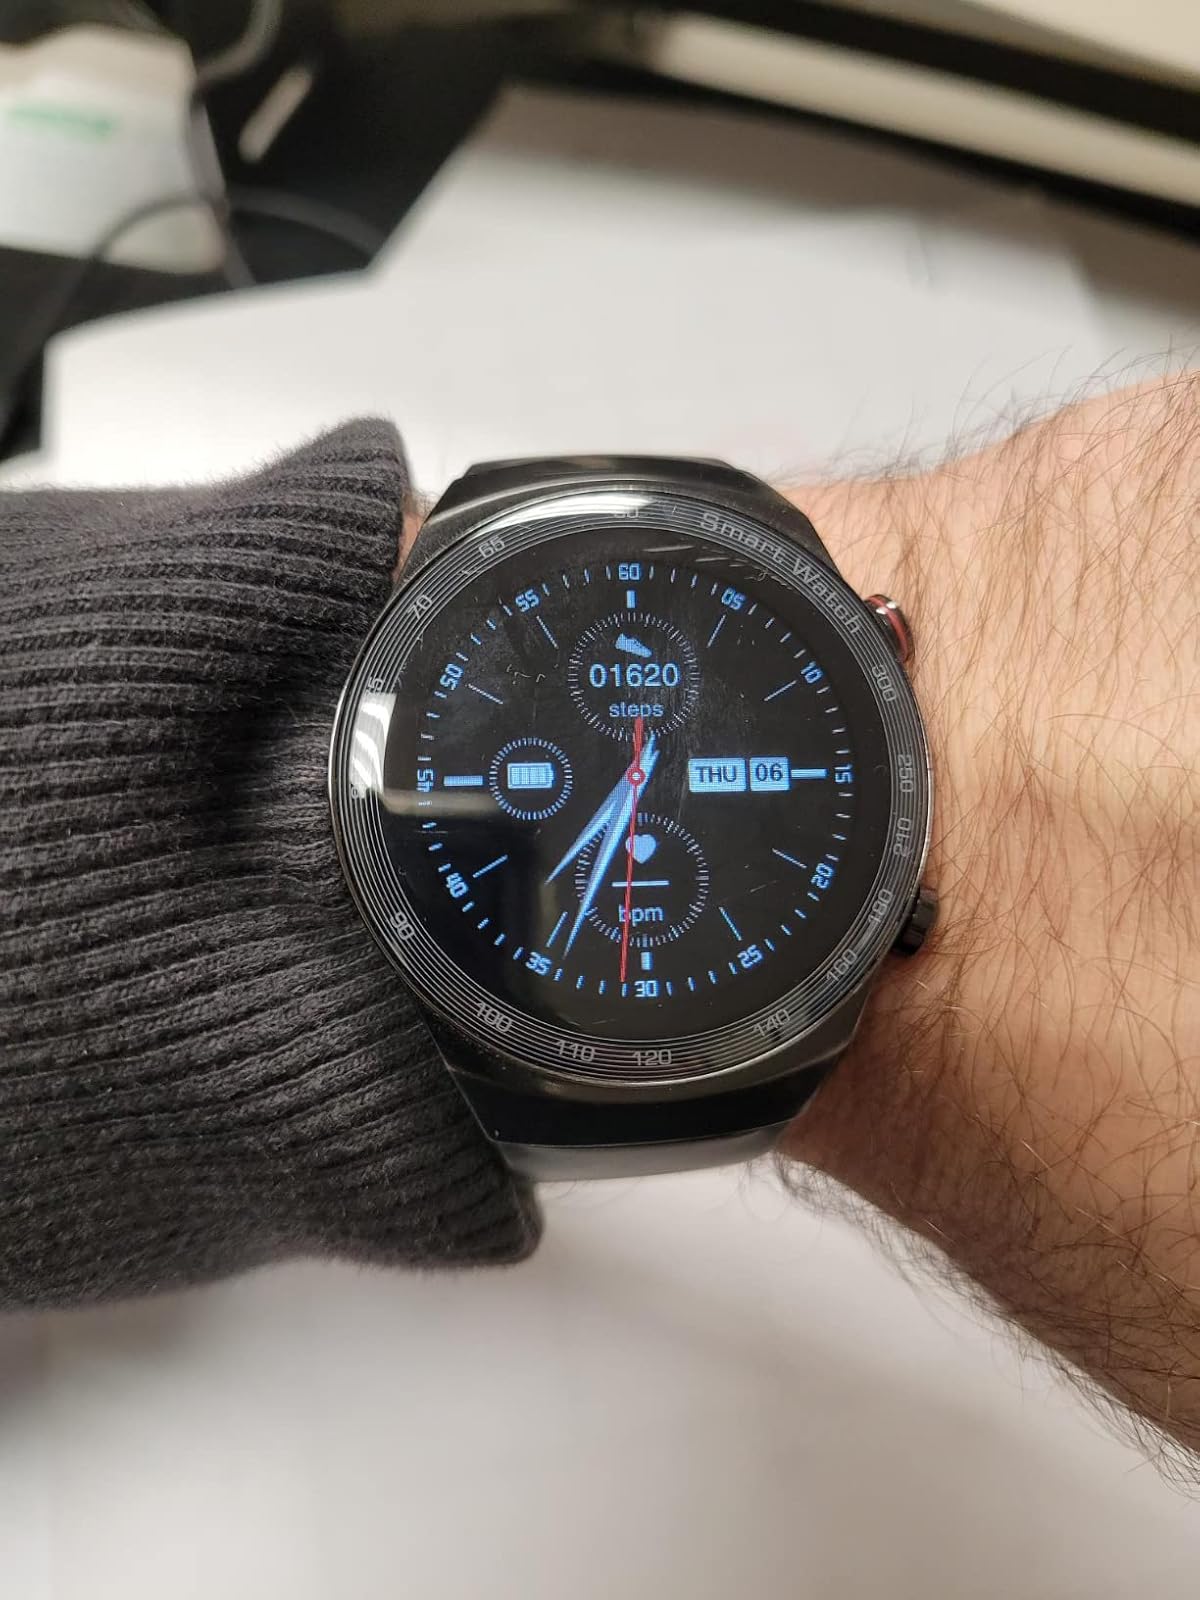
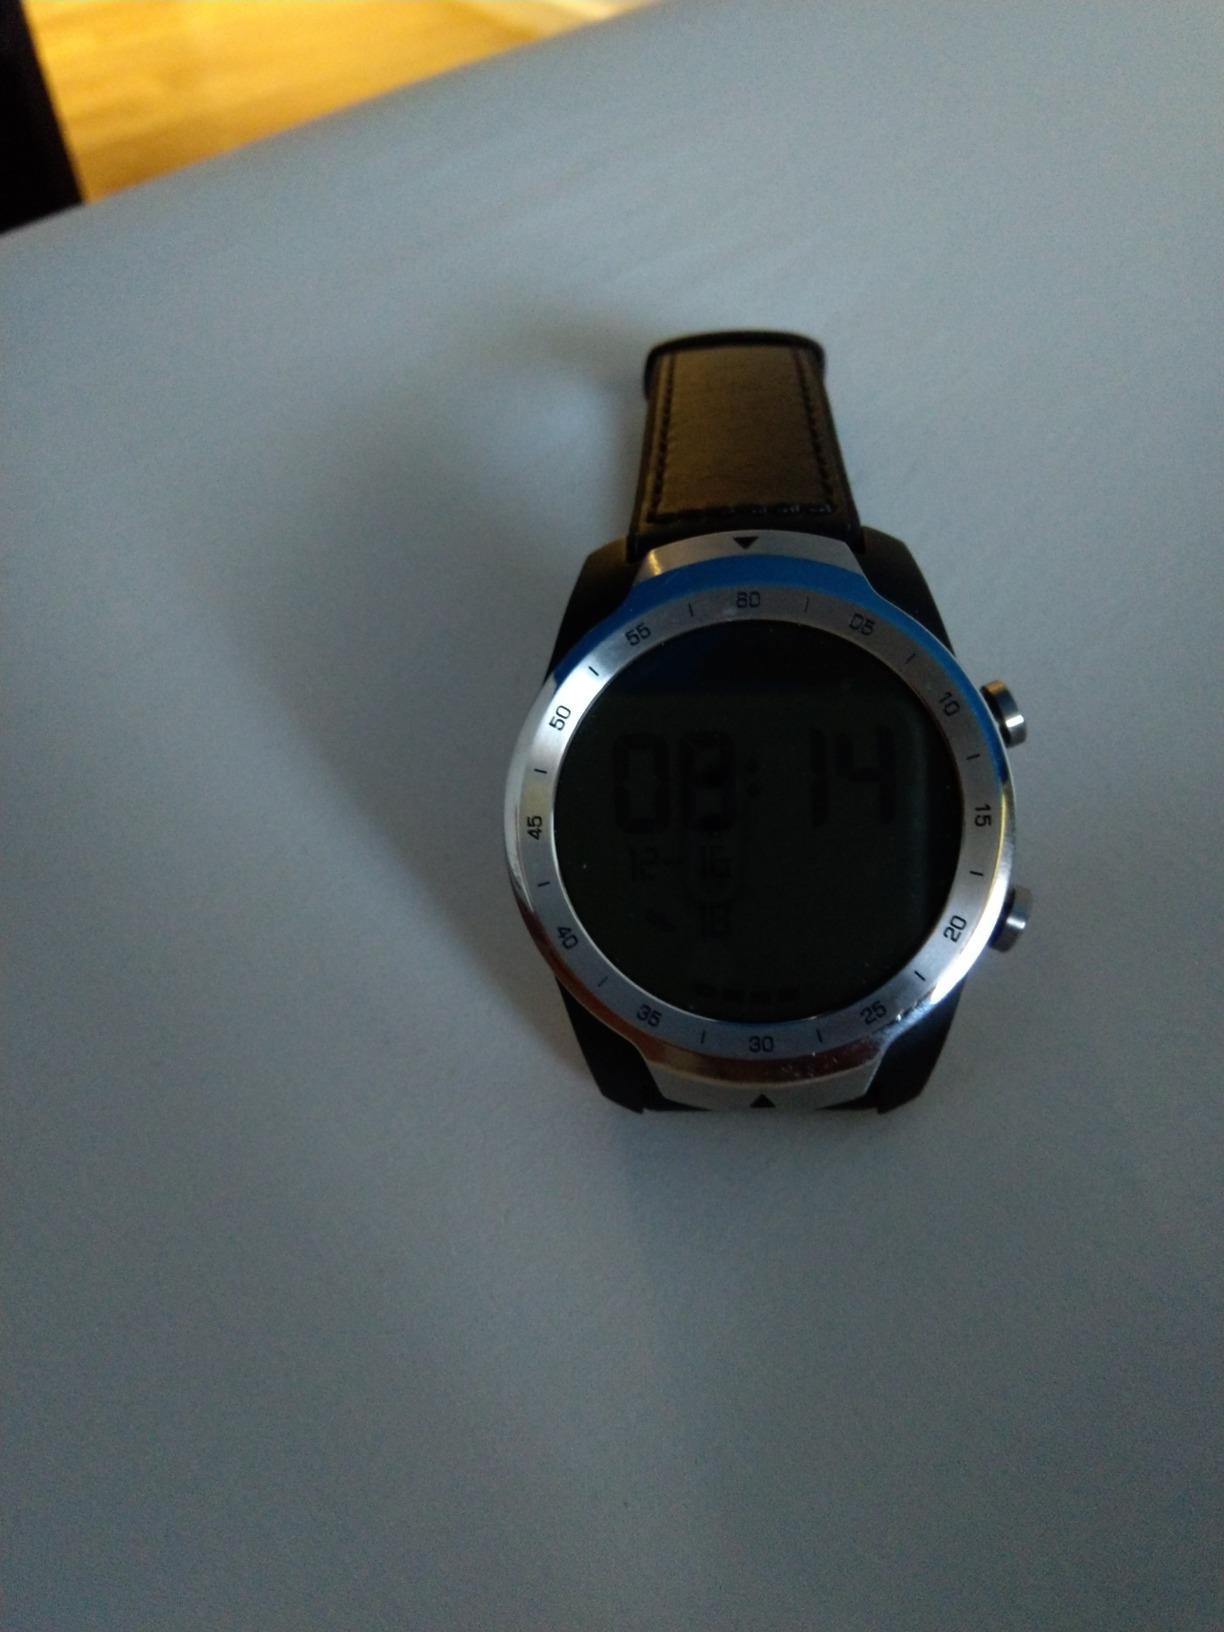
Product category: smartwatch
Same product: no